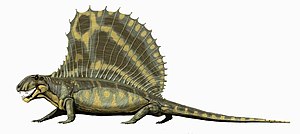
Dimetrodon / Billeder af forskellige arter
Dimetrodon var en slægt af kødædende, synapside sejløgler, som levede i Perm for mellem 280 og 265 millioner år siden. Den var nærmere beslægtet med pattedyr end egentlige reptiler såsom øgler.